Portuguese conquest of Ceuta

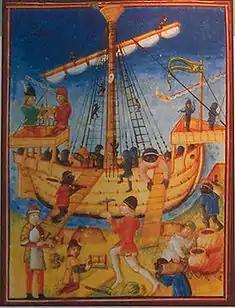
Portuguese miniature of a vessel at Lagos.

In the Spring of 1415, plague broke out in Lisbon, forcing the Court to relocate to the nearby town of Sacavém. On July 10, 1415, Prince Henry called at Lisbon with a fleet of 7 galleys and 20 naus bearing a numerous corps of well-equipped men. Among them was Aires Gonçalves de Figueiredo, a 90 year old "fidalgo" at the command of a nau.